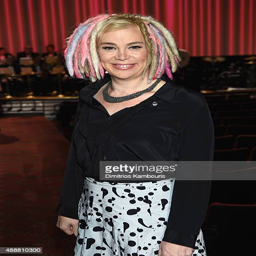
tv programme creator attends the spring fashion show during fashion week